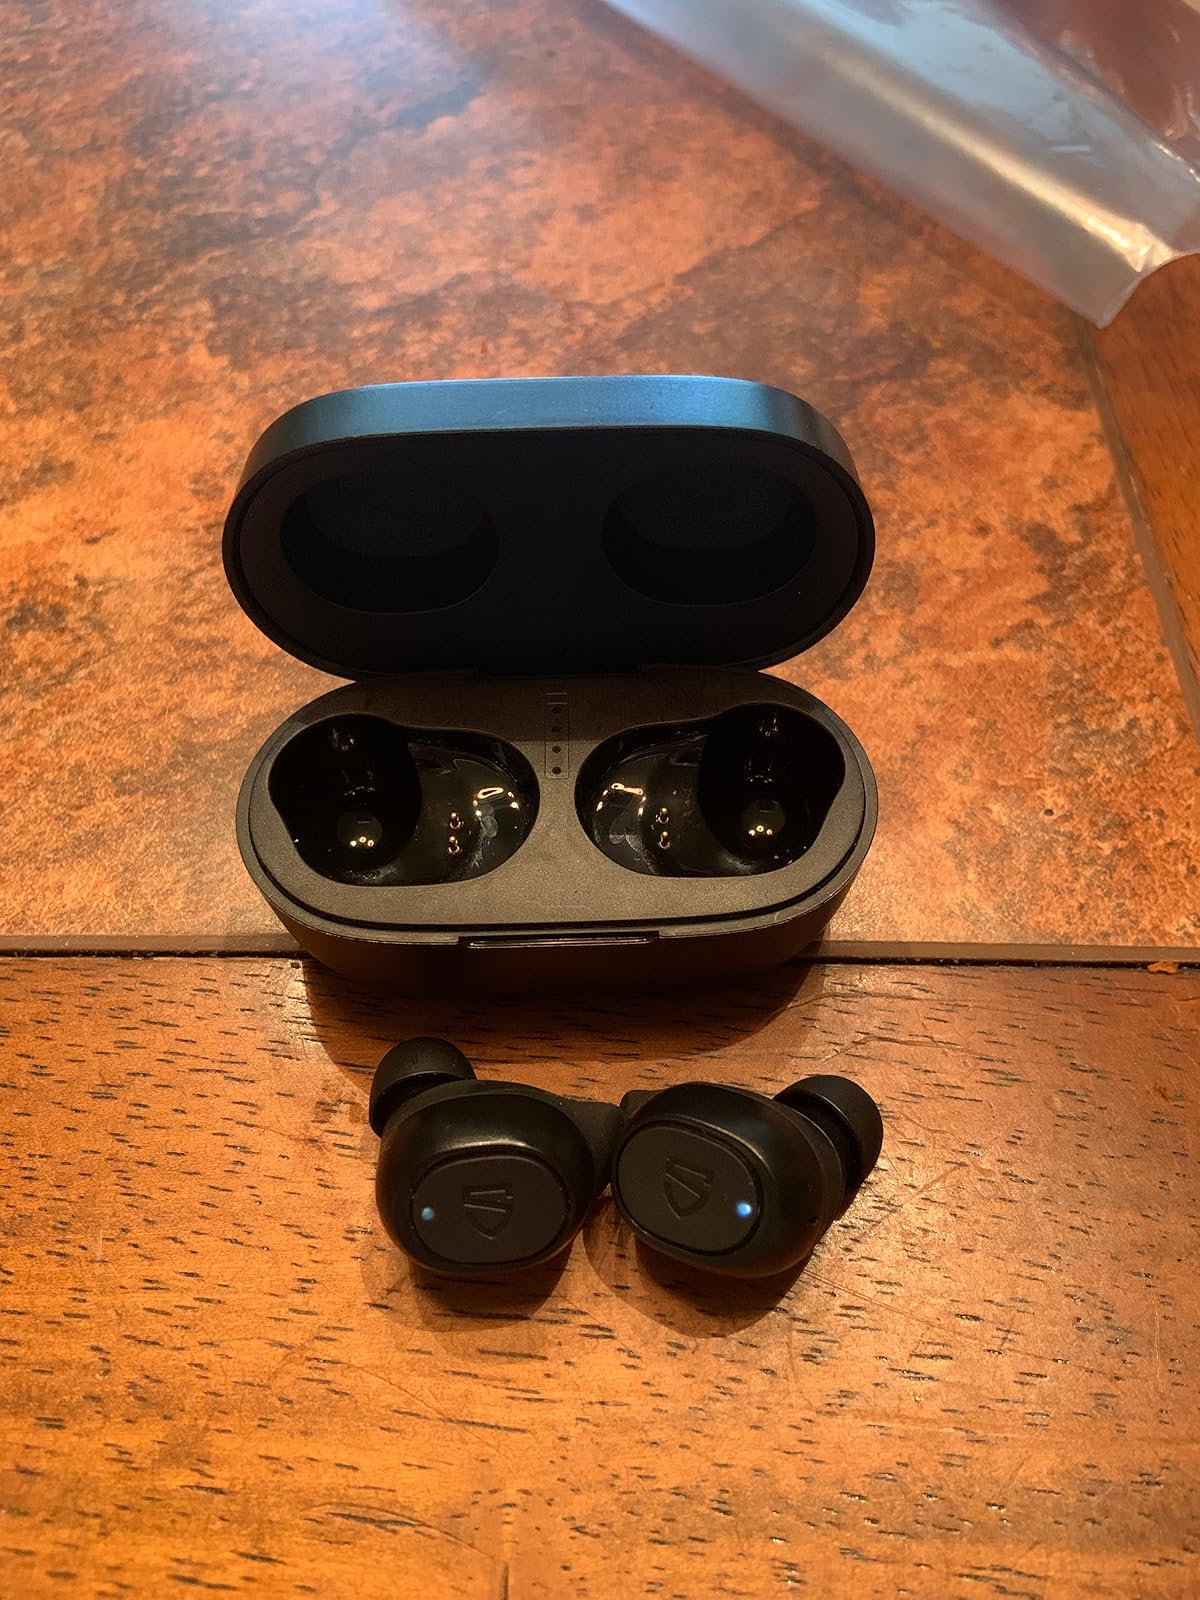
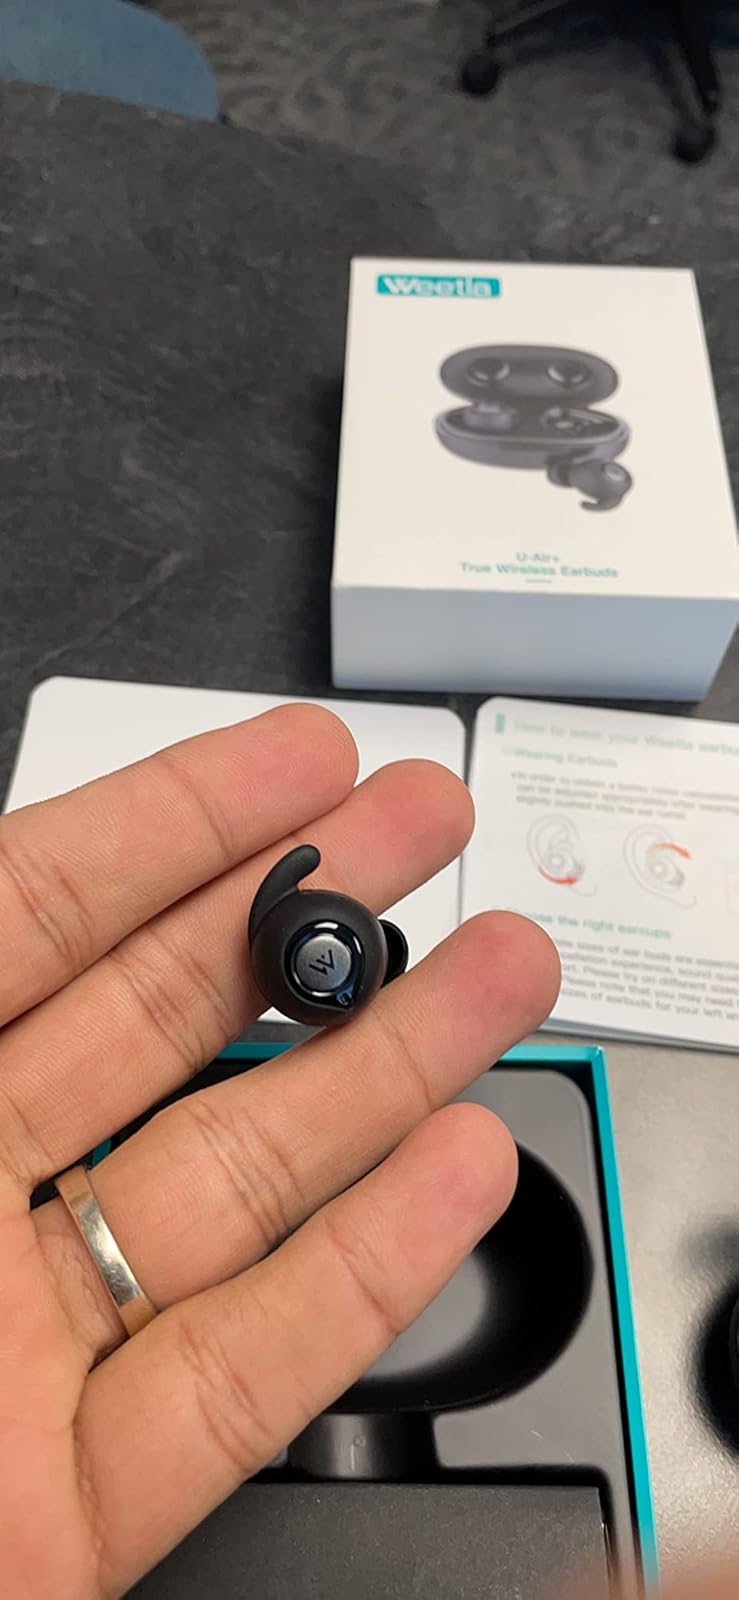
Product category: earbuds
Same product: no